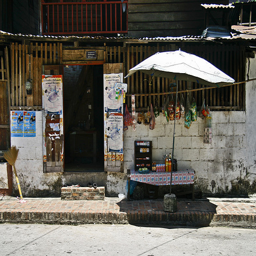
An umbrella on the sidewalk outside a building.
A brick sidewalk features a table with bottled drinks and an open umbrella over it.
A street side bodega selling many different items.
An umbrella stands over a table outside of a shop.
an umbrella a building some signs and a broom